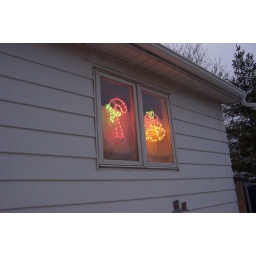
holiday lights in the kitchen window